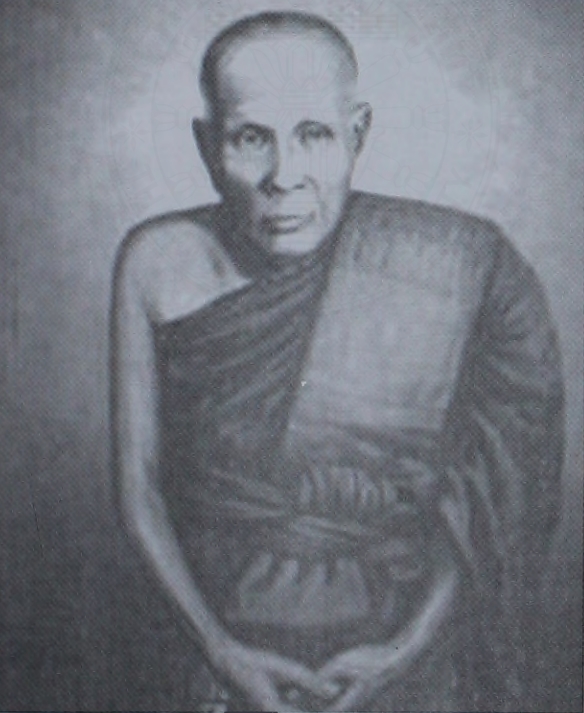
หลวงพ่อคง ธมฺมโชโต

พระอุปฌาย์คง ธมฺมโชโต หรือ หลวงพ่อคง ธมฺมโชโต (3 เมษายน พ.ศ. 2407 – 6 กุมภาพันธ์ พ.ศ. 2486) อดีตเจ้าอาวาสวัดบางกะพ้อม อำเภออัมพวา จังหวัดสมุทรสงคราม เป็นพระอาจารย์ที่มีชื่อเสียงรูปหนึ่งในอดีต ได้รับความนิยมเป็นอันดับสองรองจาก หลวงพ่อแก้ว วัดพวงมาลัย เหรียญที่ได้รับความนิยมมากที่สุดคือ เหรียญทองแดงเป็นเหรียญยอดนิยมอันดับที่ 4 ของชุดเบญจภาคีเหรียญ ที่มีราคาสูงและหายากยิ่ง รองลงมาคือเหรียญรุ่นปาดตาลปี พ.ศ. 2486 เนื่อเงินลงยา ที่มีประสบการณ์สูงส่ง ขนาดมีดปาดตาลที่คมกริบยังไม่ระคายผิว หนังสือรวมสุดยอดพระคณาจารย์ทั้งหมด 180 พระองค์ ทศพล จังพานิชยกุล
== ประวัติ ==
หลวงพ่อคง ธมฺมโชโต ท่านเกิดเมื่อวันที่ 3 เมษายน พ.ศ. 2407 ณ ตำบลบางสำโรง อำเภอบางคณฑี จังหวัดสุมทรสงคราม โยมบิดาชื่อ เกตุ โยมมารดาชื่อ นางทองอยู่ นามสกุลเดิมคือ จันทร์ประเสิรฐ เล่ากันว่าท่านเกิดในเรือนแพ ซึ่งเรือนหลังนี้มีอาถรรพ์ คือถ้าใครถือกำเนิดในห้องเล็กที่ใต้เรือน จะต้องเป็นผู้ชาย และครองเพศเป็นพระตลอดชีวิต ซึ่งหลวงพ่อทิม วัดเหมืองใหม่ก็เกิดในเรือนนี้เช่นเดียวกัน ก่อนหน้าหลวงพ่อทิมก็มีคนเกิดในเรือนหลังนี้ซึ่งดำรงอยู่ในสมณเพศตลอดชีวิตเช่นเดียวกัน ต่อมาโยมบิดามารดาของหลวงพ่อคงได้ซื้อเรือนนี้มาอีกทอดหนึ่ง พออายุได้ 12 ปี ท่านได้บรรพชาเป็นสามเณร เพื่อเล่าเรียนอักษรไทยและขอม ต่อมาเมื่อมีอายุได้ 19 ปี ท่านได้ลาสิกขาบทเพื่อไปช่วยบิดาและมารดาของท่านประกอบอาชีพ ครั้นเมื่อมีอายุครบ 20 ปี โดยบริบูรณ์ ท่านได้อุปสมบท ณ วัดเหมืองใหม่ เมื่อวันศุกร์ ขึ้น 6 ค่ำ เดือน สิงหาคม พ.ศ. 2427 โดยมีพระอาจารย์ด้วง เป็นพระอุปัชฌาย์ พระอธิการจุ้ย เป็นพระกรรมวาจาจารย์ พระอธิการทิม วัดเหมืองใหม่ เป็นพระอนุสาวนาจารย์ พร้อมพระในที่ประชุมสงฆ์ 25 รูป เมื่ออุปสมบทแล้ว ได้รับฉายาทางธรรมว่า ธมฺมโชโต แปลว่า ผู้รุ่งเรืองในธรรม หนังสือ siam amulet
== ออกธุดงค์เพื่อศึกษาหาความรู้ ==
เมื่ออุปสมบทแล้วท่านได้ศึกษาคำภีร์มูลกัจจายซึ่งเป็นตำราเรียนบาลีไวยากรณ์ในสมัยโบราณ มีความลึกซึ้งมากเต็มไปด้วยสูตรสนธิต่าง ๆ หลวงพ่อคงท่านศึกษาพระคำภีร์นี้กับพระอาจารย์นกซึ่งเป็นอุบาสกในละแวกนั้นเป็นเวลา 13 ปี จนมีความคล่องแคล่วสามารถแปลธรรมบทตลอดจนคำภีร์ต่าง ๆได้ นอกจากนี้หลวงพ่อคงท่านยังสนใจการศึกษาพระเวทย์วิทยาคม โดยท่านได้ศึกษากับปรมจารย์ชื่อดัง เริ่มแรกท่านได้ศึกษาคำภีร์นี้กับพระอาจารย์ด้วง ซึ่งท่านเชี่ยวชาญการลบผงวิเศษ เป็นที่นับถือในสมัยนั้น ท่านได้เล่าเรียนกับหลวงพ่อตาด วัดบางวันทอง ในยุคนั้นไม่มีใครรู้จักหลวงพ่อตาด เพราะท่านเป็นพระเถระผู้ที่มีวิทยาคมอันแก่กล้าโดยเฉพาะวิชานะปัดตลอดของท่านนับว่าเป็นยอด ขนาดที่ว่าสามารถเป่าศีรษะทะลุถึงกระดานนั่งได้ วิชานี้ หลวงพ่อทองสุข ก็ได้ไปรำเรียนมา หลวงพ่อคง ยังได้ไปศึกษากับหลวงพ่อหรุ่น วัดช้างเผือกผู้เชี่ยวชาญในพระกัมฐาน ท่านนั่งสมาธิยามมรณภาพ พระสมัยก่อนเวลาใครจะออกรุกขมูลต้องไปขอให้หลวงพ่อคุมให้
;ในพรรษาที่ 19 ท่านอาพาธจึงได่หยุดพักผ่อนไปศึกษาเล่าเรียน แต่ท่านหันมาสอนสมถะกัมมัฏฐาน และวิปัสสนากรรมฐานให้กับลูกศิษย์ลูกหาเป็นจำนวนมาก นอกจากนี้ หลวงพ่อคง ท่านยังเอาใจใส่การดูแลก่อสร้างเสนาสนะ เนื่องจากหลวงพพ่อมีฝีมือในเชิงช่าง ในเบื้องต้นของหลวงพ่อได้ซ่อมแซมพอไตรที่มีสภาพชำรุดทรุดโทรมให้มีสภาพที่ดีขึ้น พร้อมกับนั้น ท่านได้สร้างปั้นพระป่าเลไลย์ด้วยฝีมือของท่านเอง
;ในพรรษาที่ 21 ชาวบ้านได้อาราธนาหลวงพ่อคง ให้ไปรักษาการเจ้าอาวาสวัดบางกะพ้อม ซึ่งในขณะนั้นในวัดบางกะพ้อมไม่มีวัดปกครองและวัดก็อยู่ในสภาพที่ชำรุดทรุดโทรม หลวงพ่อท่านตกลงรับคำอาราธนา
== บั้นปลายชีวิต ==
หลวงพ่อคง ธมฺมโชโต ท่านได้อาพาธด้วยโรคชรา เนื่องจากว่า ท่านมีงานอยู่หลายอย่างต้องทำเพราะเป็นกิจของสงฆ์ ทั้งผลงานการสร้างพระพุทธรูป การสร้างวัตถุมงคล จึงทำให้ท่านไม่ได้มีเวลาพักผ่อนเลย จนภายหลังเป็นเจ้าอาวาสบริหารวัดรับภาระมากแล้ว ในเดือน 4 ของทุก ๆ ปี ท่านจะไปปักกลดในป่าช้าข้างวัดเป็นเวลาราว 1 เดือน เรียกกันว่า “รุกขมูลข้างวัด” โดยถือว่าเป็นการชำระจิตใจให้สะอาดหลังจากมายุ่งกับเรื่องทางโลกเกือบทั้งปี วันที่ 6 กุมภาพันธ์ พ.ศ. 2485 ขณะท่านนั่งร้านเพื่อตกแต่งพระขนงพระประธานองค์ใหม่ เมื่อท่านสวมพระเกตุพระประธานเสร็จ ท่านก็เกิดเป็นลม แต่ก็มีสติดี เอามือประสานในท่านั่งสมาธิจนหมดลมถึงแก่มรณภาพในอาการอันสงบสมกับเป็นผู้ฝึกจิตมาดีแล้ว ศิษย์เห็นท่านนั่งอยู่นานจึงประคองร่างลงมาจากร่างร้าน จึงรู้ว่าท่านมรณภาพแล้ว รวมอายุได้ 78 ปี 58 พรรษา
== วัตถุมงคล ==
หลวงพ่อคง วัดบางกะพ้อม ท่านได้เริ่มสร้างวัตถุมงคลต่างๆตั้งแต่ปี พ.ศ. 2460 เป็นต้นมา โดยวัตถุมงคลที่ท่านสร้างมีทั้งเหรียญหล่อต่างๆ พระเนื้อดิน เนื้อผง ลูกอม เสื้อยันต์ และตะกรุด ซึ่งเป็นวิชาที่หลวงพ่อคง ร่ำเรียนมากจากพระอาจารย์ยุคเก่าของลุ่มน้ำแม่กลอทั้งสิ้น ตามรายละเอียดของ วัตถุมงคลของหลวงพ่อคง วัดบางกะพ้อม
== อ้างอิง ==
ประวัติและวัตถุมงคลหลวงพ่อคง วัดบางกะพ้อม สารานุกรมพระเครื่องลุ่มน้ำแม่กลอง
== ดูเพิ่ม ==
* หลวงพ่อคง
หมวดหมู่:บุคคลจากอำเภออัมพวา
หมวดหมู่:บุคคลจากอำเภอบางคนที
หมวดหมู่:พระอุปัชฌาย์
หมวดหมู่:ภิกษุจากจังหวัดสมุทรสงคราม